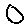
Label: 0